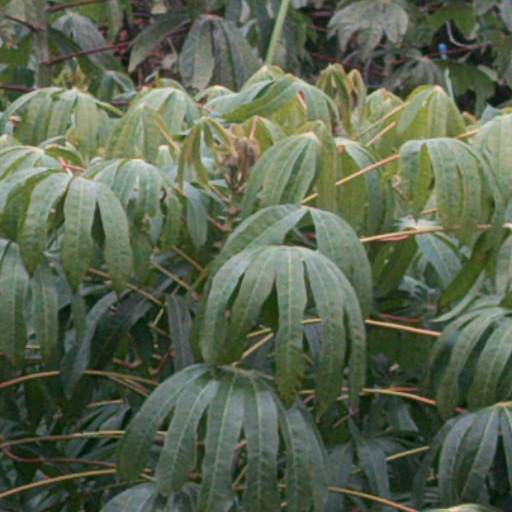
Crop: cassava